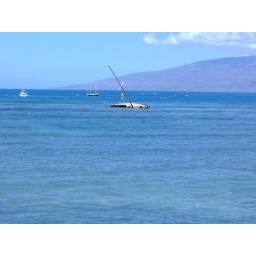
A ship abondoned on a sand bank in Lahaina